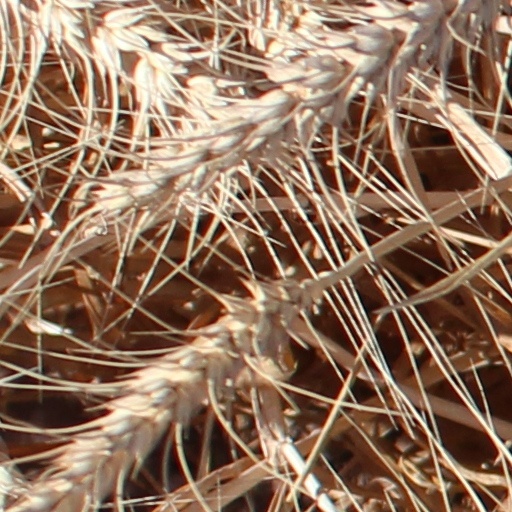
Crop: wheat